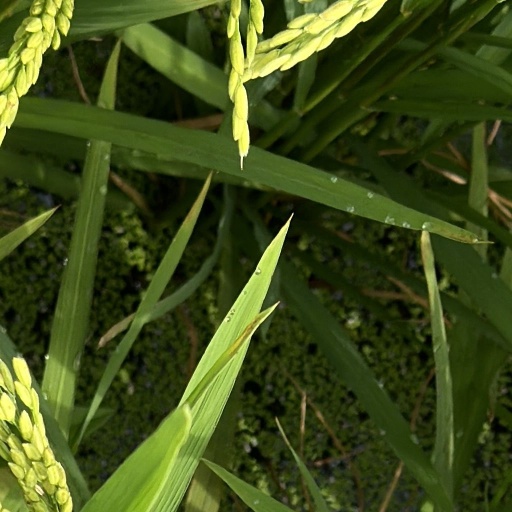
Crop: rice